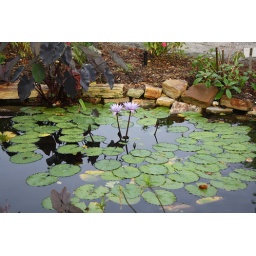
Lily pads and flowers in the aquatic butterfly garden at Lely Barefoot Beach Bonita Springs Fl